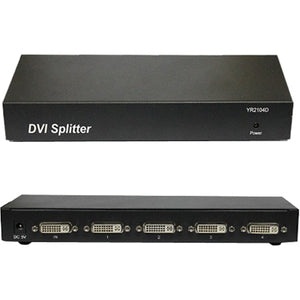
4Xem 4-Port Dvi Video Splitter 1900X1200
Brand: 4XEM Corporation
4XEM 4-Port DVI Video Splitter 1900x1200 Split the signal from one DVI output device into four using 4XEM's 4-Port DVI Video Splitter (4XDVI4). Just plug-in the included DVI cable from your computer's DVI output to the video splitter's input and connect each monitor to the splitter directly. The 4XDVI4 has a high bandwidth of 350MHz to support high quality video and resolution of up to 1900x1200. It is also daisy-chainable to support more monitors. Problem it solves: Display your video masterpiece on multiple DVI compatible monitors. Great for retail displays, trade shows, etc. 4XEM gear is respected industry wide for its high performance, premium quality and durability. More from the Manufacturer Daisy-chainable to support more monitors. Bandwidth of 350MHz supports high quality video and resolution of up to 1900x1200 Split the signal from one DVI output device into four Product Type: Signal Splitter Brand Name: 4XEM Manufacturer: 4XEM Corporation Product Name: 4-Port DVI Splitter Manufacturer Part Number: 4XDVI4 Manufacturer Website Address: http://www.4xem.com Package Contents: 4 Port DVI Video Splitter 1900X1200 DVI Cable Limited Warranty: 3 Year Weight (Approximate): 2.10 lb
Category: Electronics > Electronics Accessories > Audio & Video Splitters & Switches > DVI Splitters & Switches